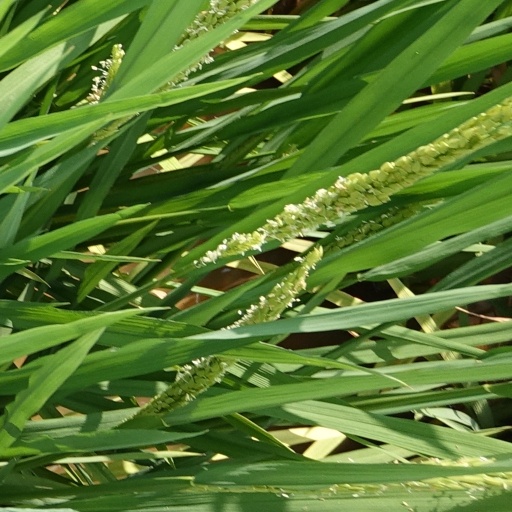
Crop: rice